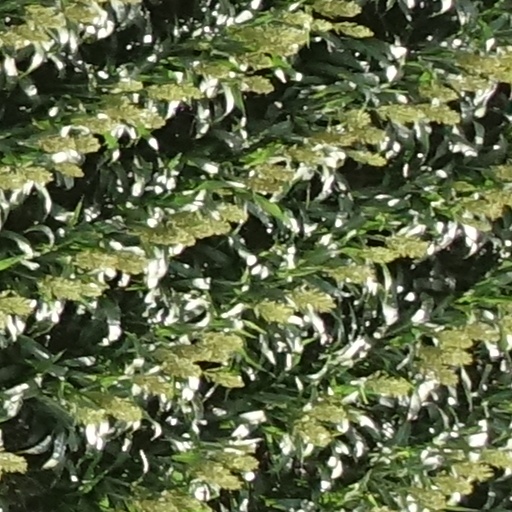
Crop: sorghum